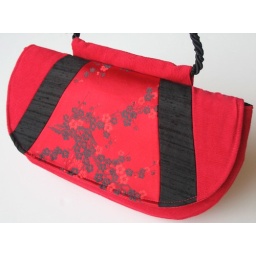
Brand new clutch! Cherry blossom silk brocade, black dupioni silk and red corduroy. Find it in my Etsy shop!